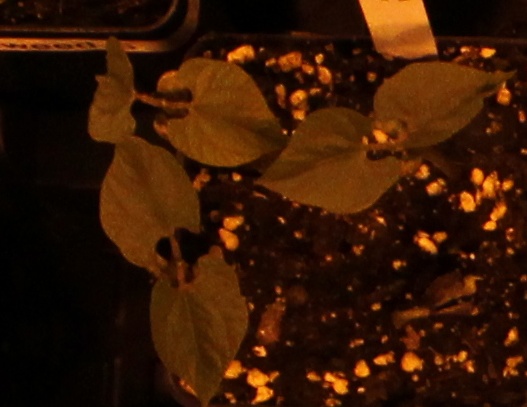
Label: Blackbean